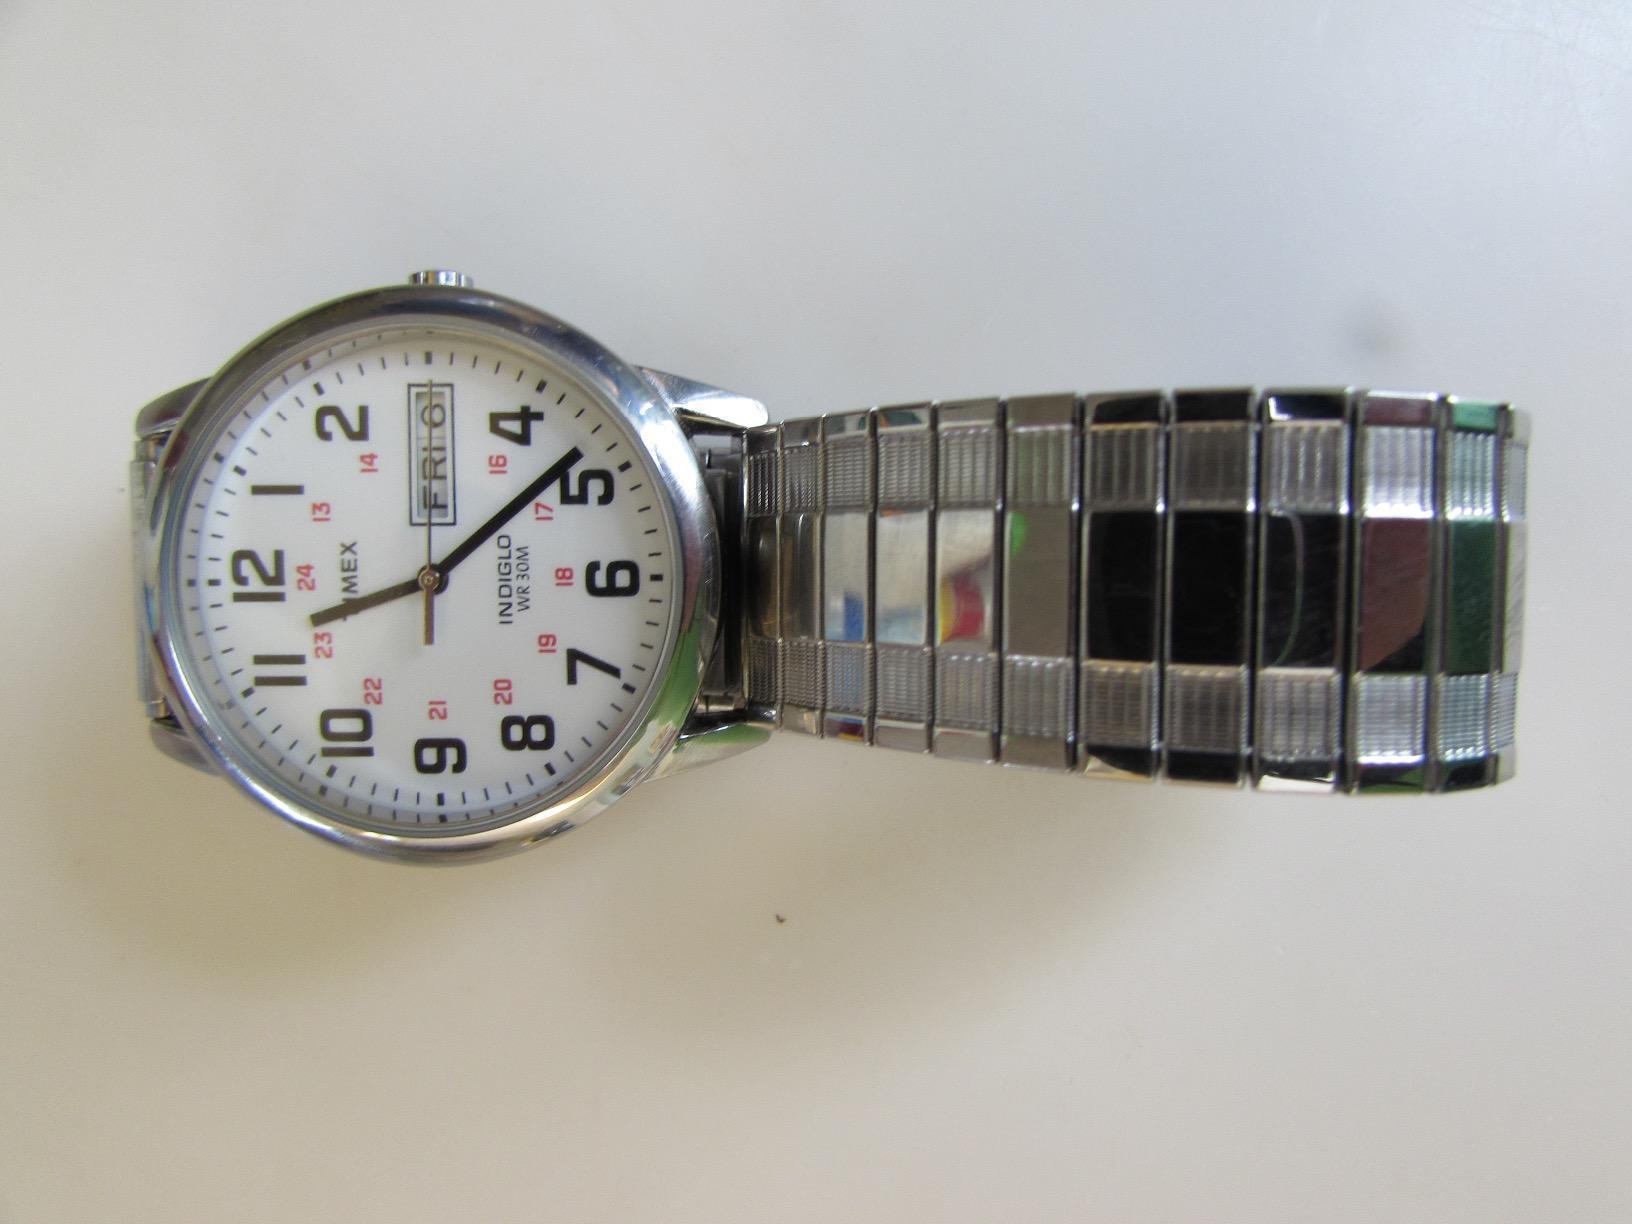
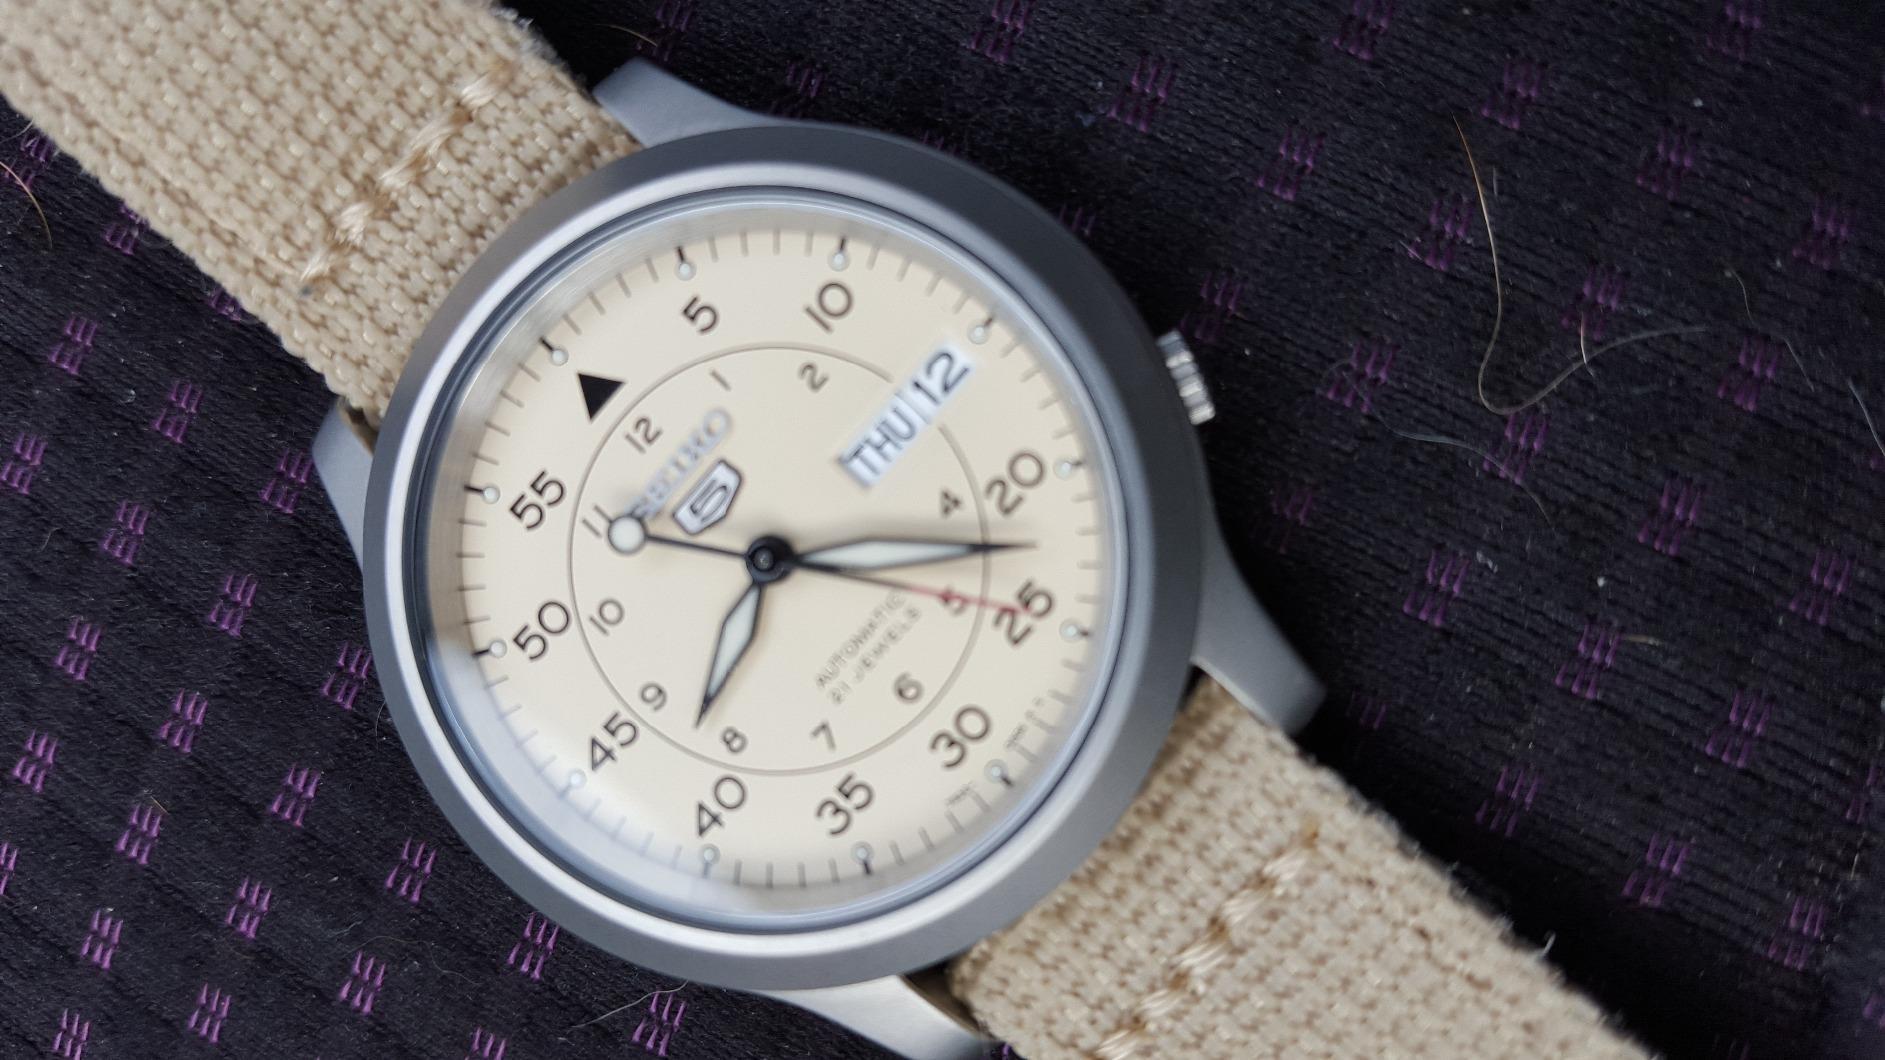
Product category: accessories_watch
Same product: no